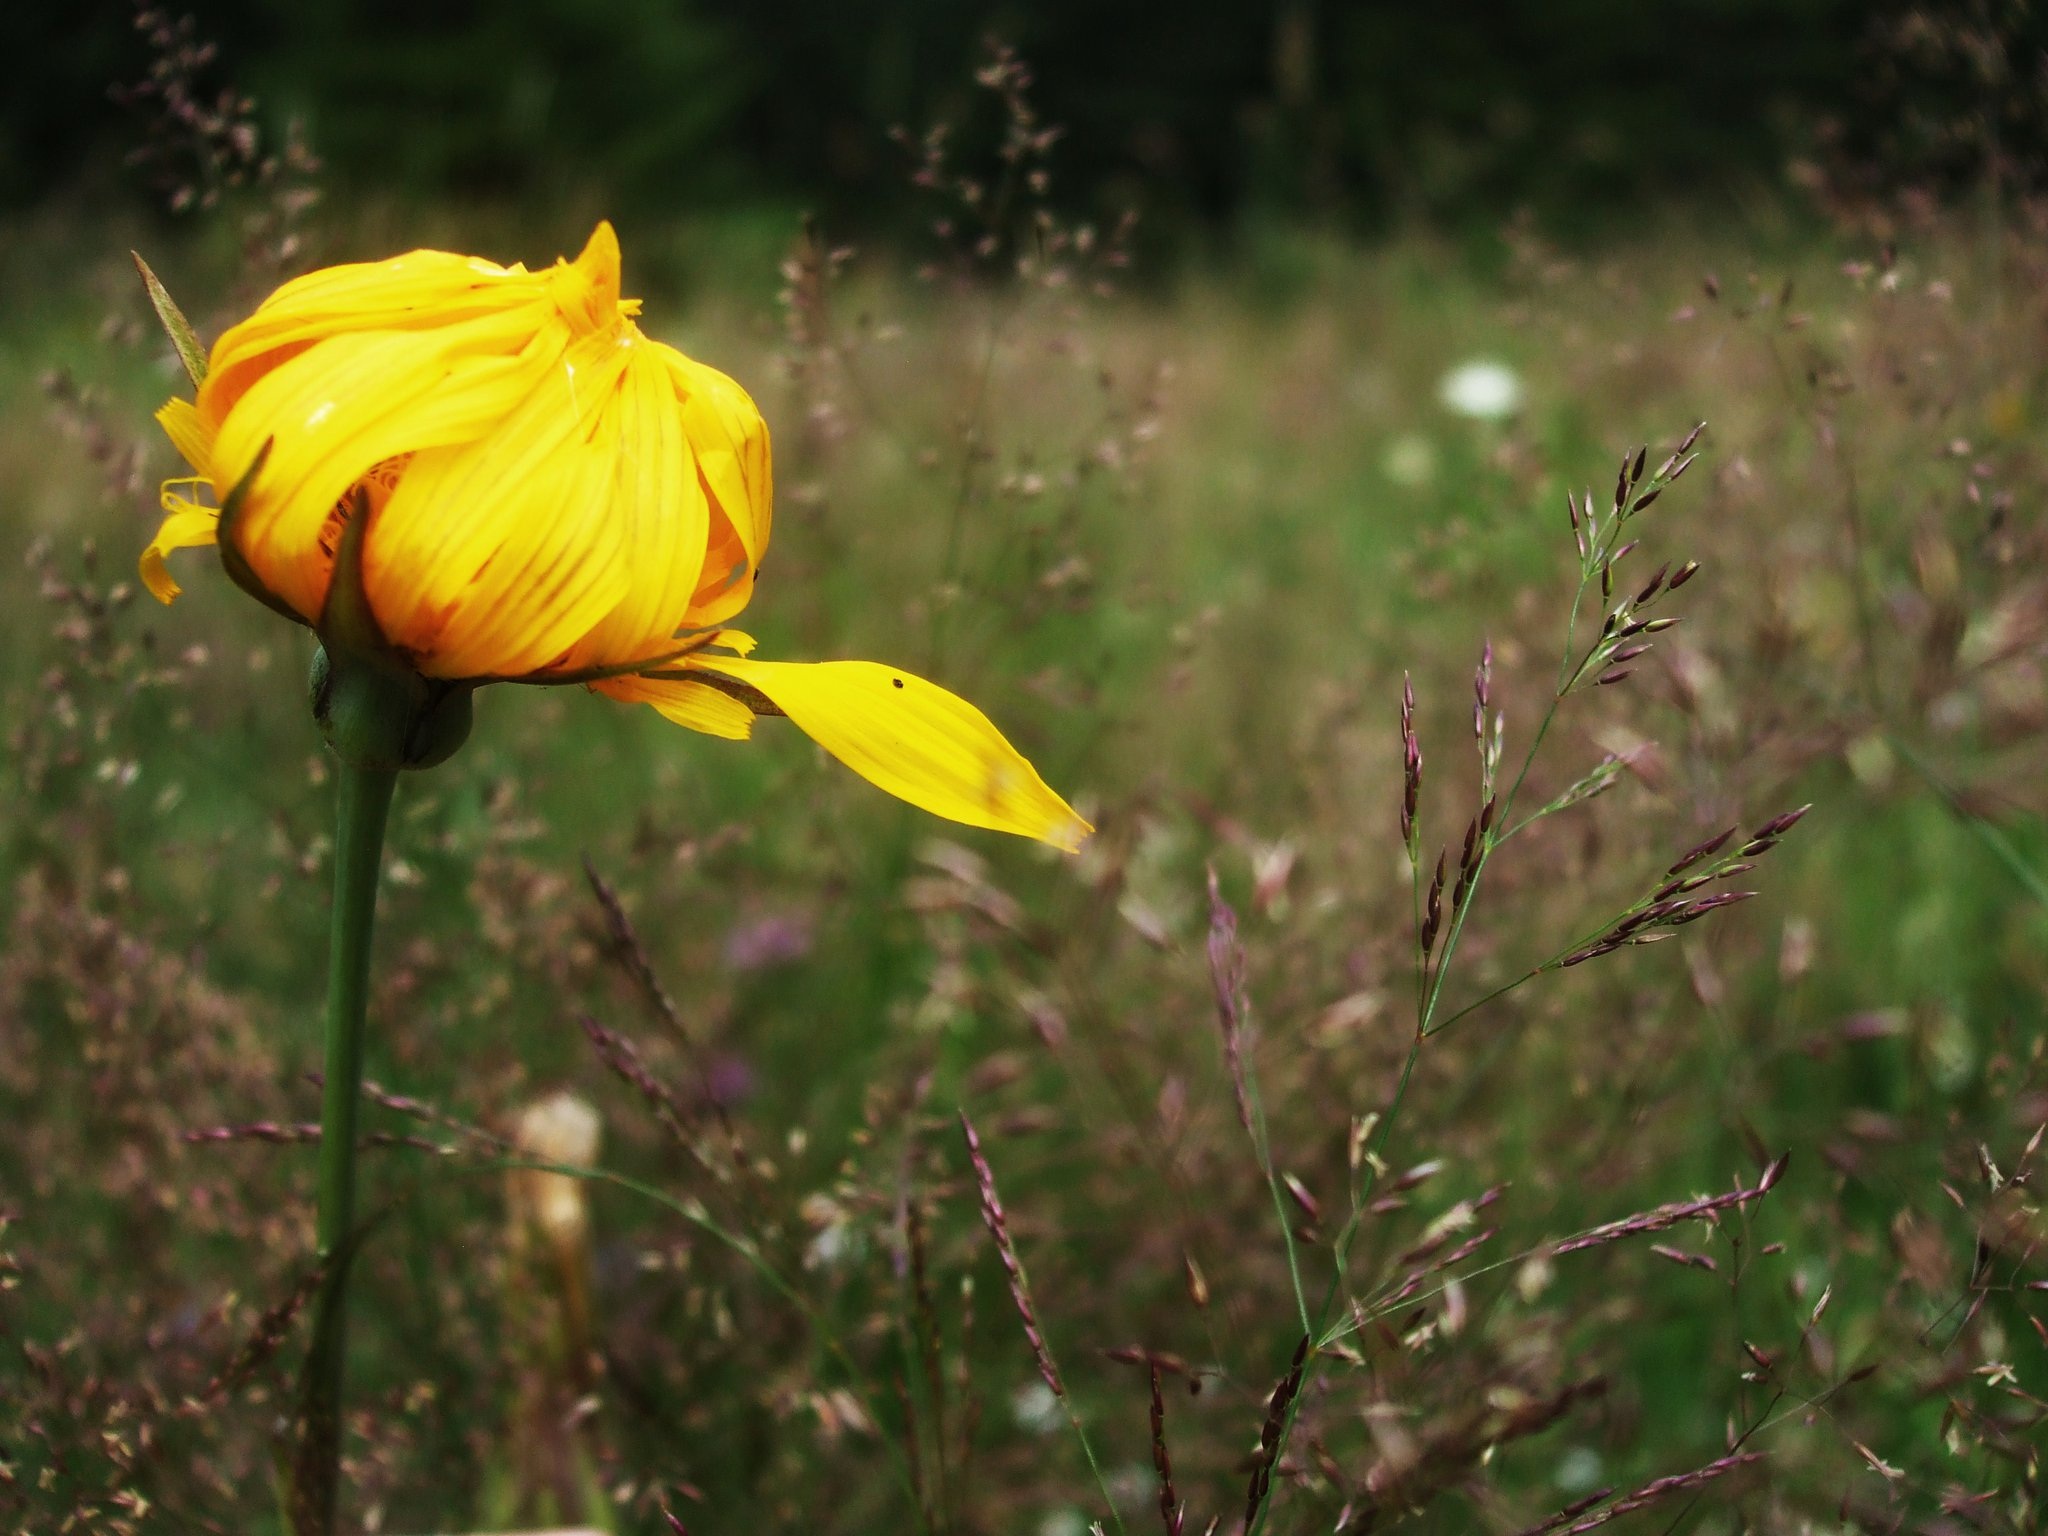
nature, grass, plant, field, meadow, prairie, sunlight, leaf, flower, autumn, botany, yellow, flora, wildflower, macro photography, slovakia, flowering plant, daisy family, grass family, land plant